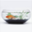
Label: bowl